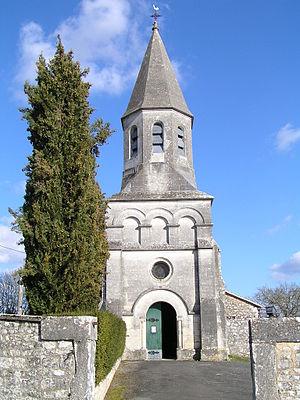
église de Rancogne
Rancogne est une ancienne commune du Sud-Ouest de la France, située dans le département de la Charente. Depuis le 1ᵉʳ janvier 2019, elle est une commune déléguée de Moulins-sur-Tardoire.